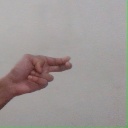
अक्षर: ह